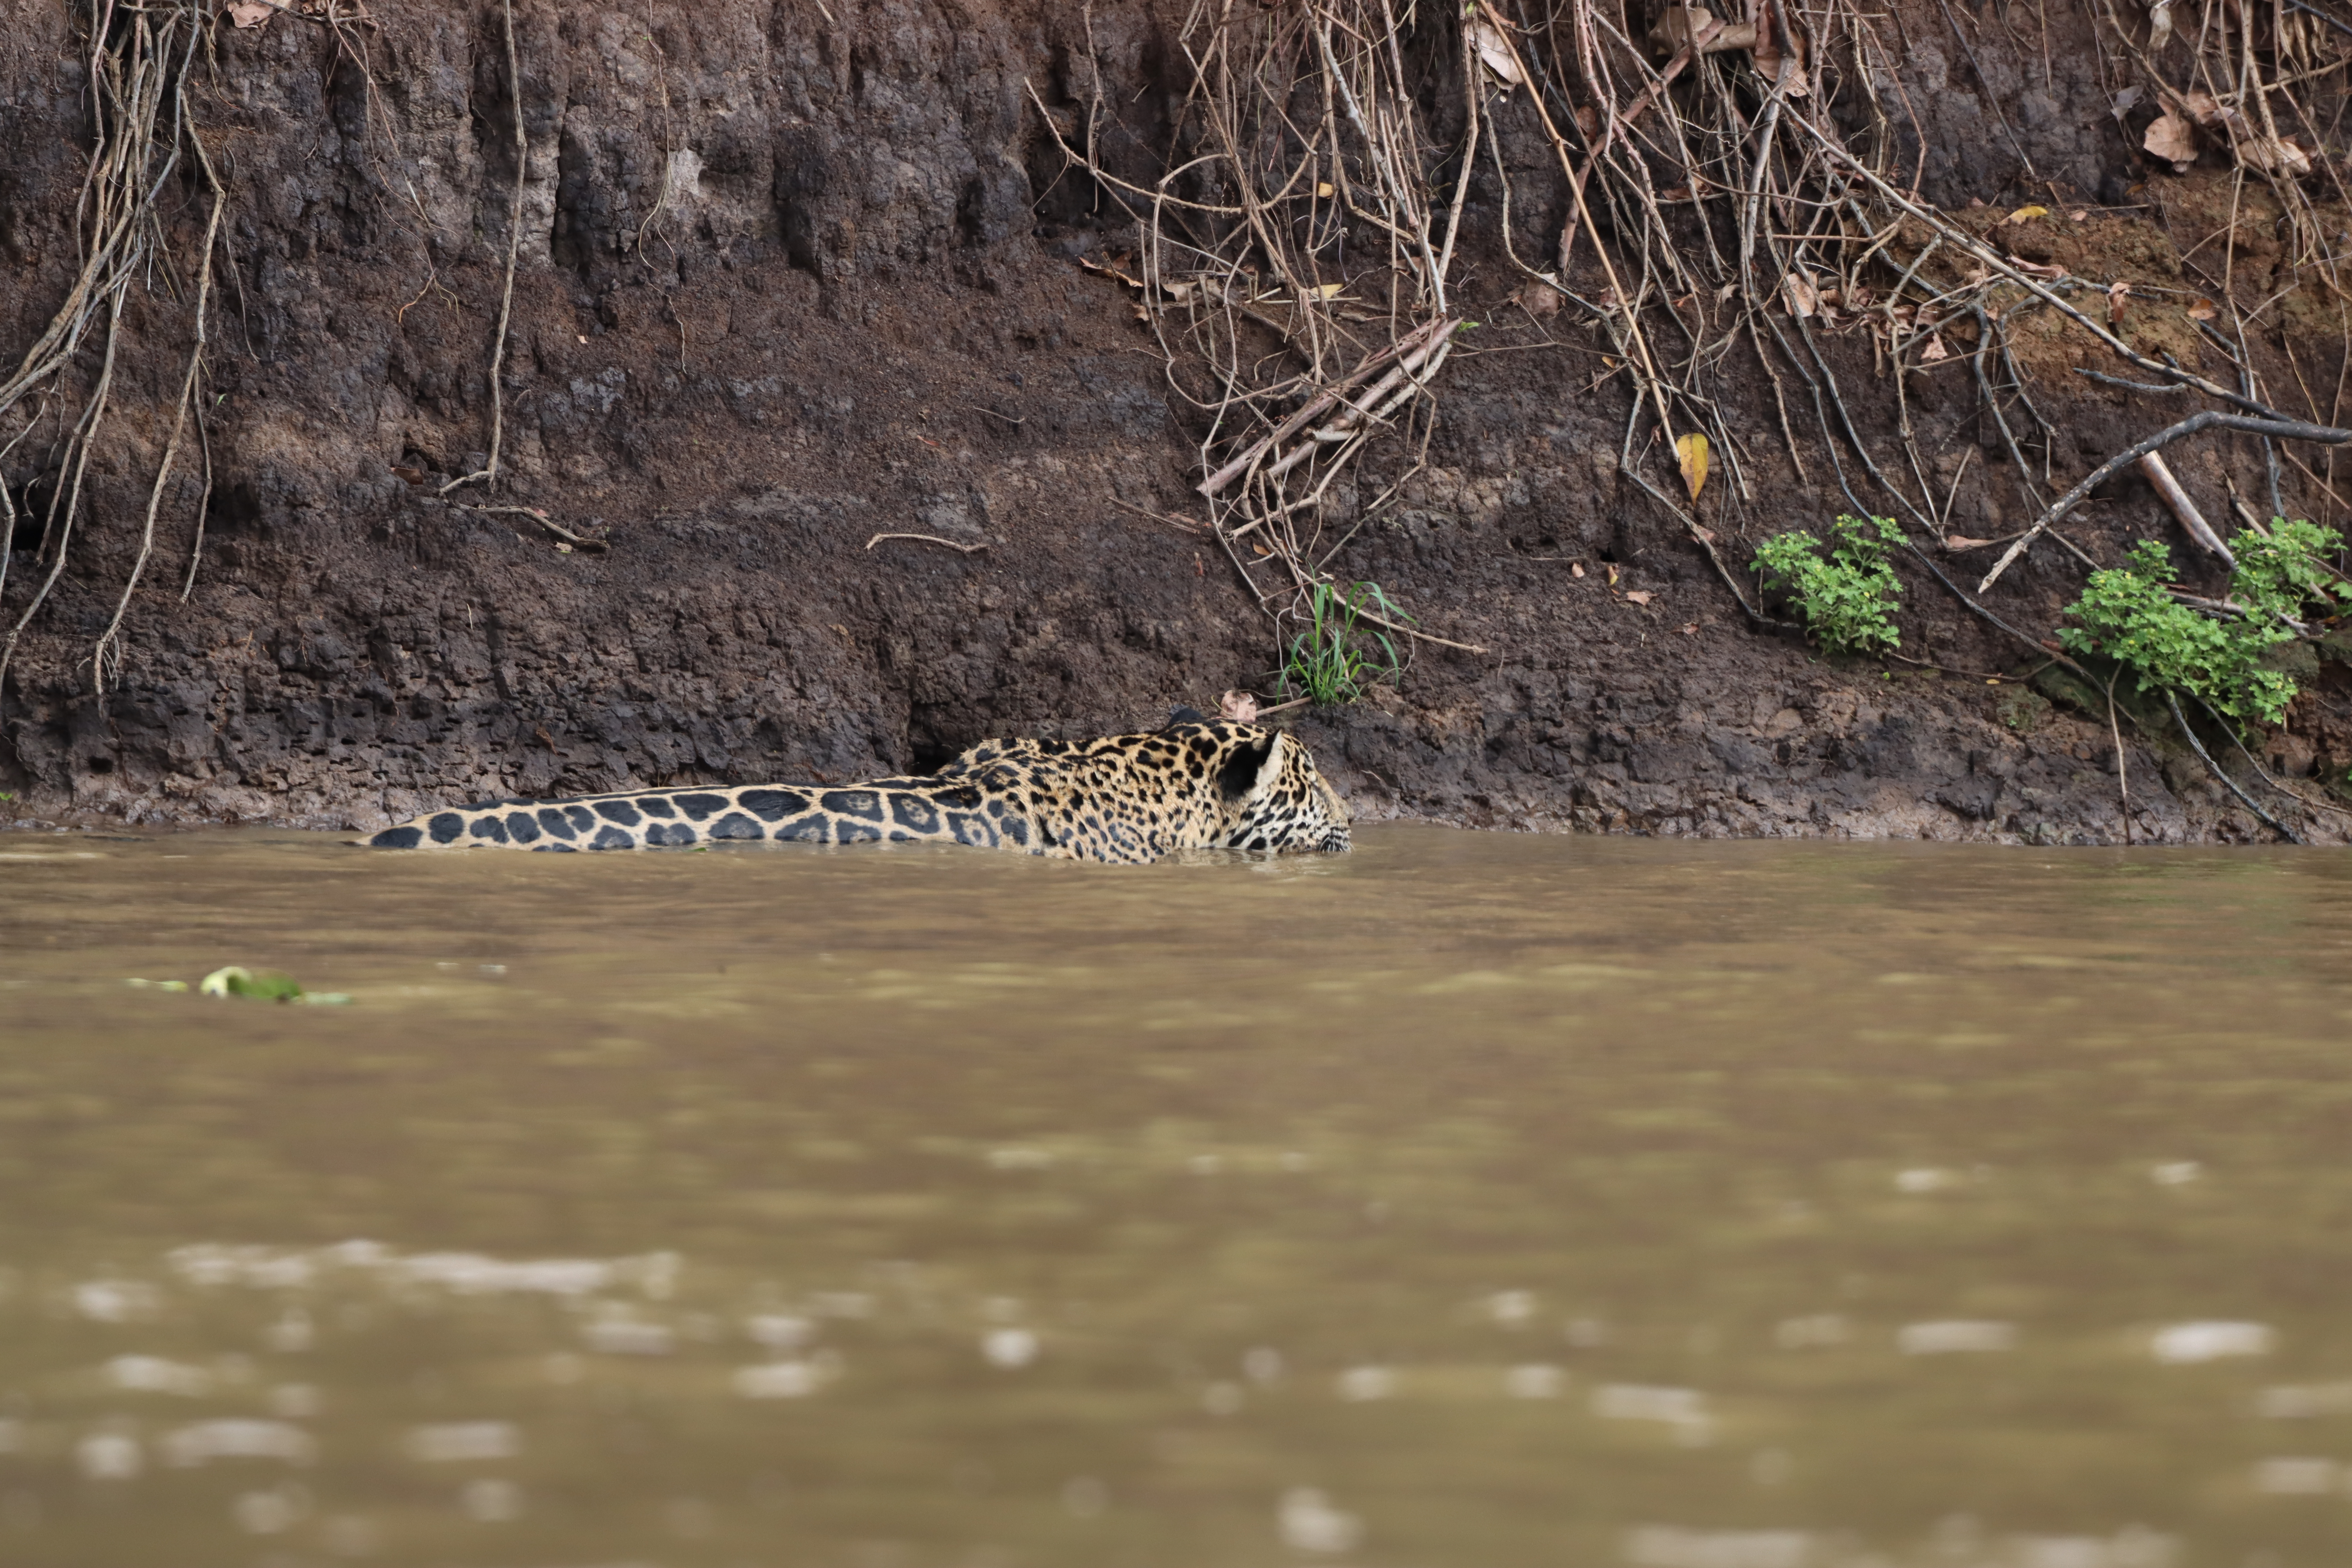
Jaguar: Ti